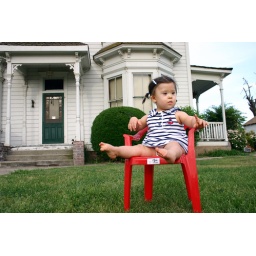
Sofia in a red chair